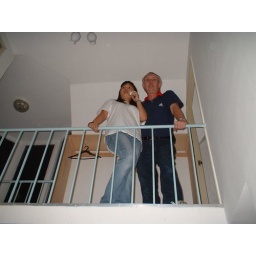
The cottage was tiny but two floors each with a bathroom and bedroom. Fantastic balcony views over the sea...